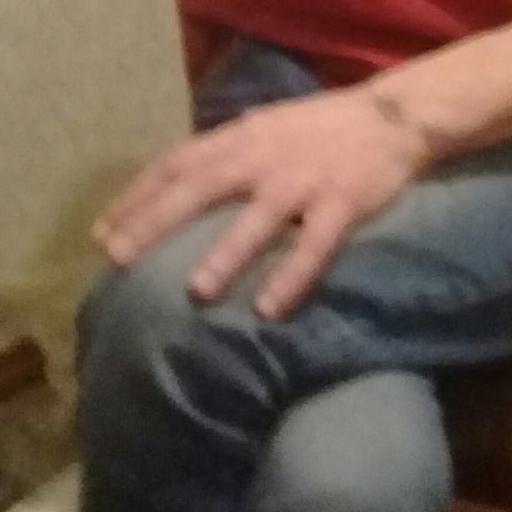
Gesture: no_gesture